Trams in Brandenburg an der Havel

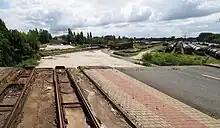
Line 2 is disrupted since 2019 by the demolished "Bridge of the 20th anniversary of the GDR"

Since 6 December 2019 only lines 1 and 6 have been in operation due to structural problems with the "Bridge of the 20th anniversary of the GDR", where the tram line to Quenzbrücke crosses the railway line towards Rathenow at Brandenburg Altstadt station.